2021 National League Championship Series

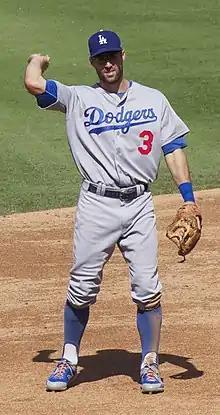
Chris Taylor hit three home runs in Game 5.

Julio Urías started for the Dodgers and Jesse Chavez acted as an opener for the Braves. Huascar Ynoa had planned to open for the Braves, but he was replaced on Atlanta's roster earlier in the day due to right shoulder discomfort. Atlanta took a 2–0 lead in the top of the second on back-to-back solo home runs by Eddie Rosario and Adam Duvall. A solo homer by Freddie Freeman in the top of the third, along with a Rosario triple and a Joc Pederson single to drive him in, extended the lead to 4–0. With runners on first and third with one out in the top of the fifth, Duvall hit a sacrifice fly to make it 5–0. The Dodgers got two runs back in the bottom of the fifth; with two outs and runners on second and third, A. J. Pollock singled, trimming Atlanta's lead to 5–2. In the bottom of the seventh inning, Dodgers third baseman Justin Turner exited with a hamstring injury after grounding into a double play. In the top of the ninth, Dansby Swanson singled, stole second, and was driven in by a Freeman ground rule double, extending Atlanta's lead to 6–2. Rosario's second home run of the game, with two men on base, made it 9–2. Rosario collected four hits in the game and was a double short of hitting for the cycle, which would have been only the second cycle in postseason history. With a scoreless bottom of the ninth, the Braves took a 3–1 lead in the series. Drew Smyly, the second of six Braves pitchers, got the win after pitching innings and allowing two runs on two hits. Urías, who pitched five innings for the Dodgers, allowed five runs on eight hits and took the loss.